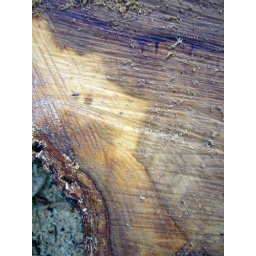
What's left of two dutch elm damaged trees along the road by our house.